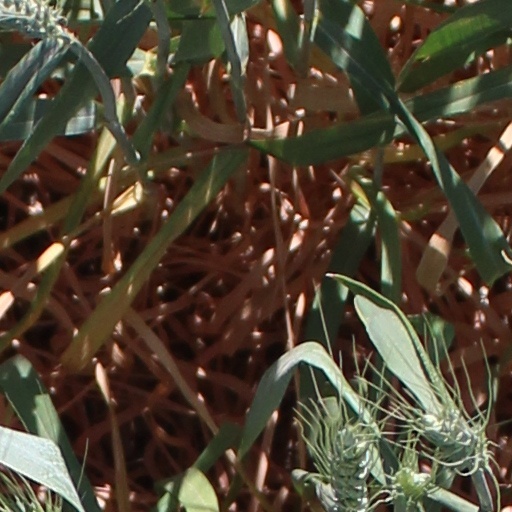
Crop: wheat